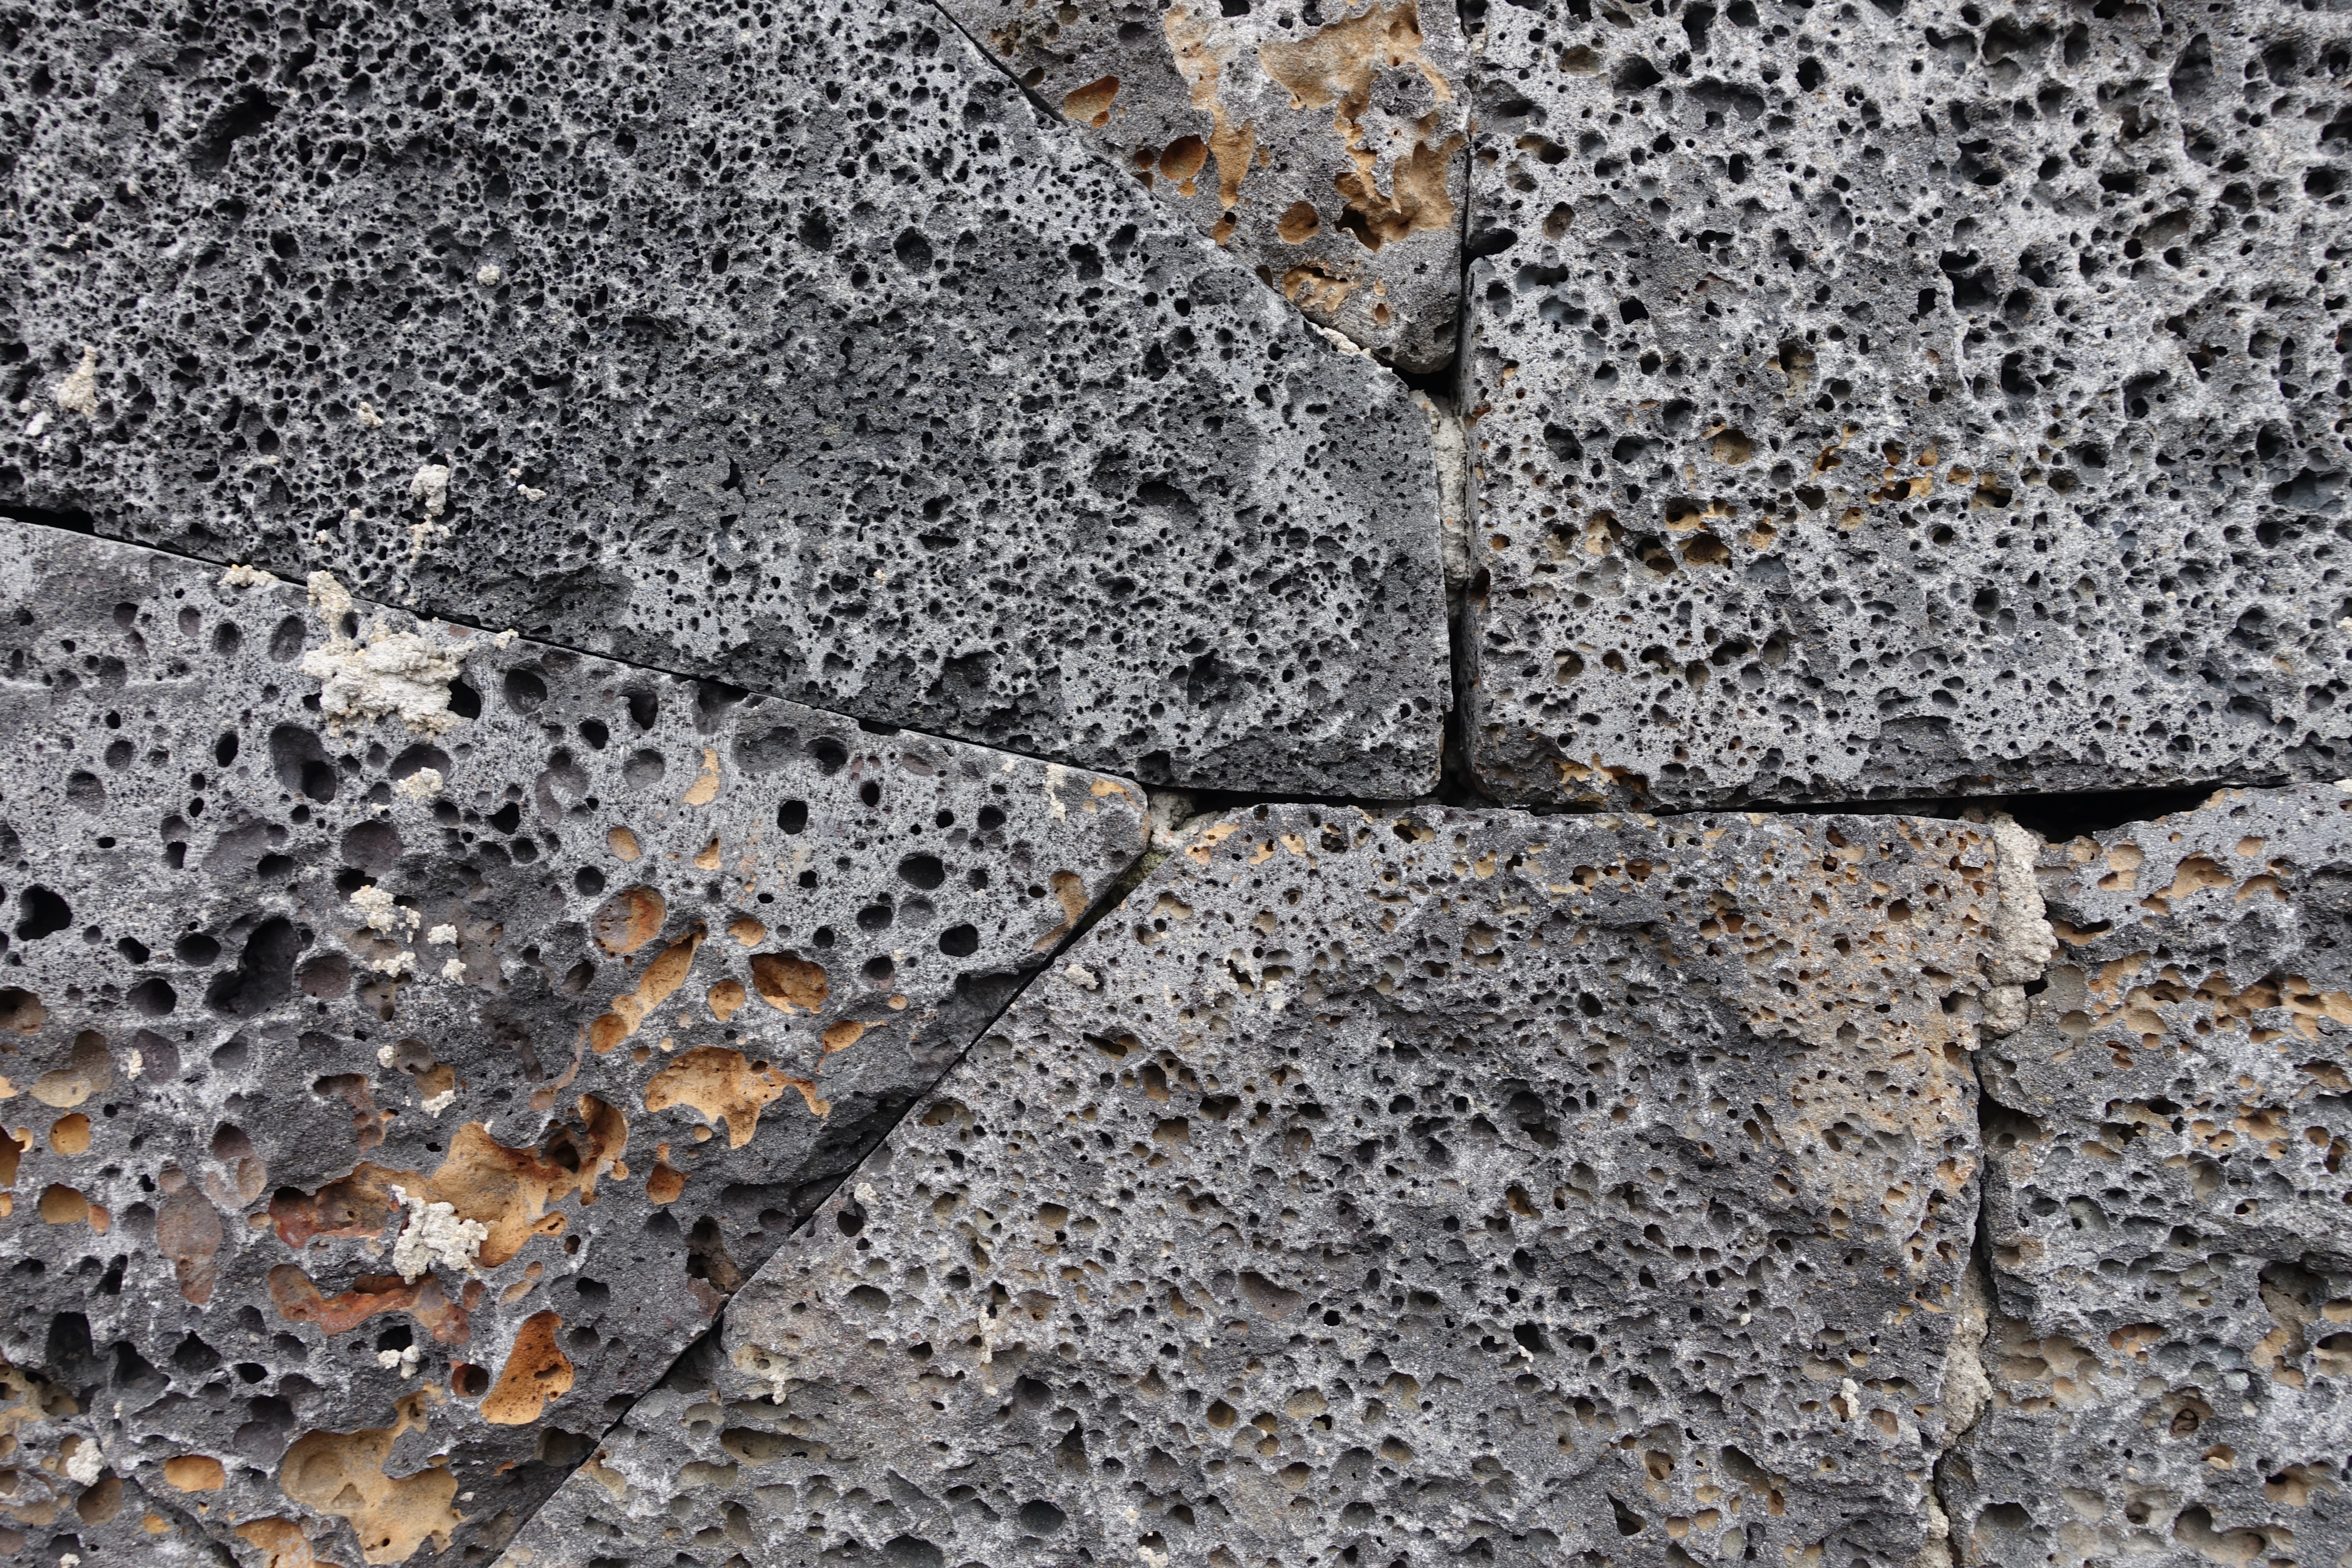
rock, texture, cobblestone, wall, asphalt, soil, stone wall, brick, material, rubble, geology, basalt, flooring, jeju, road surface